Lake Otradnoye

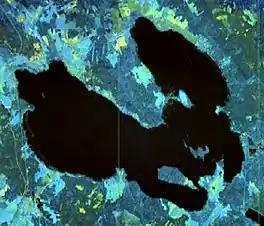
Satellite image

Lake Otradnoye is a lake on Karelian Isthmus, in the Priozersky District of Leningrad Oblast, south of the town of Priozersk. It is in area and its drainage basin is .